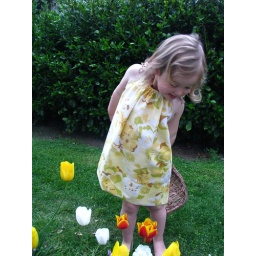
Pillow slip dress in yellow